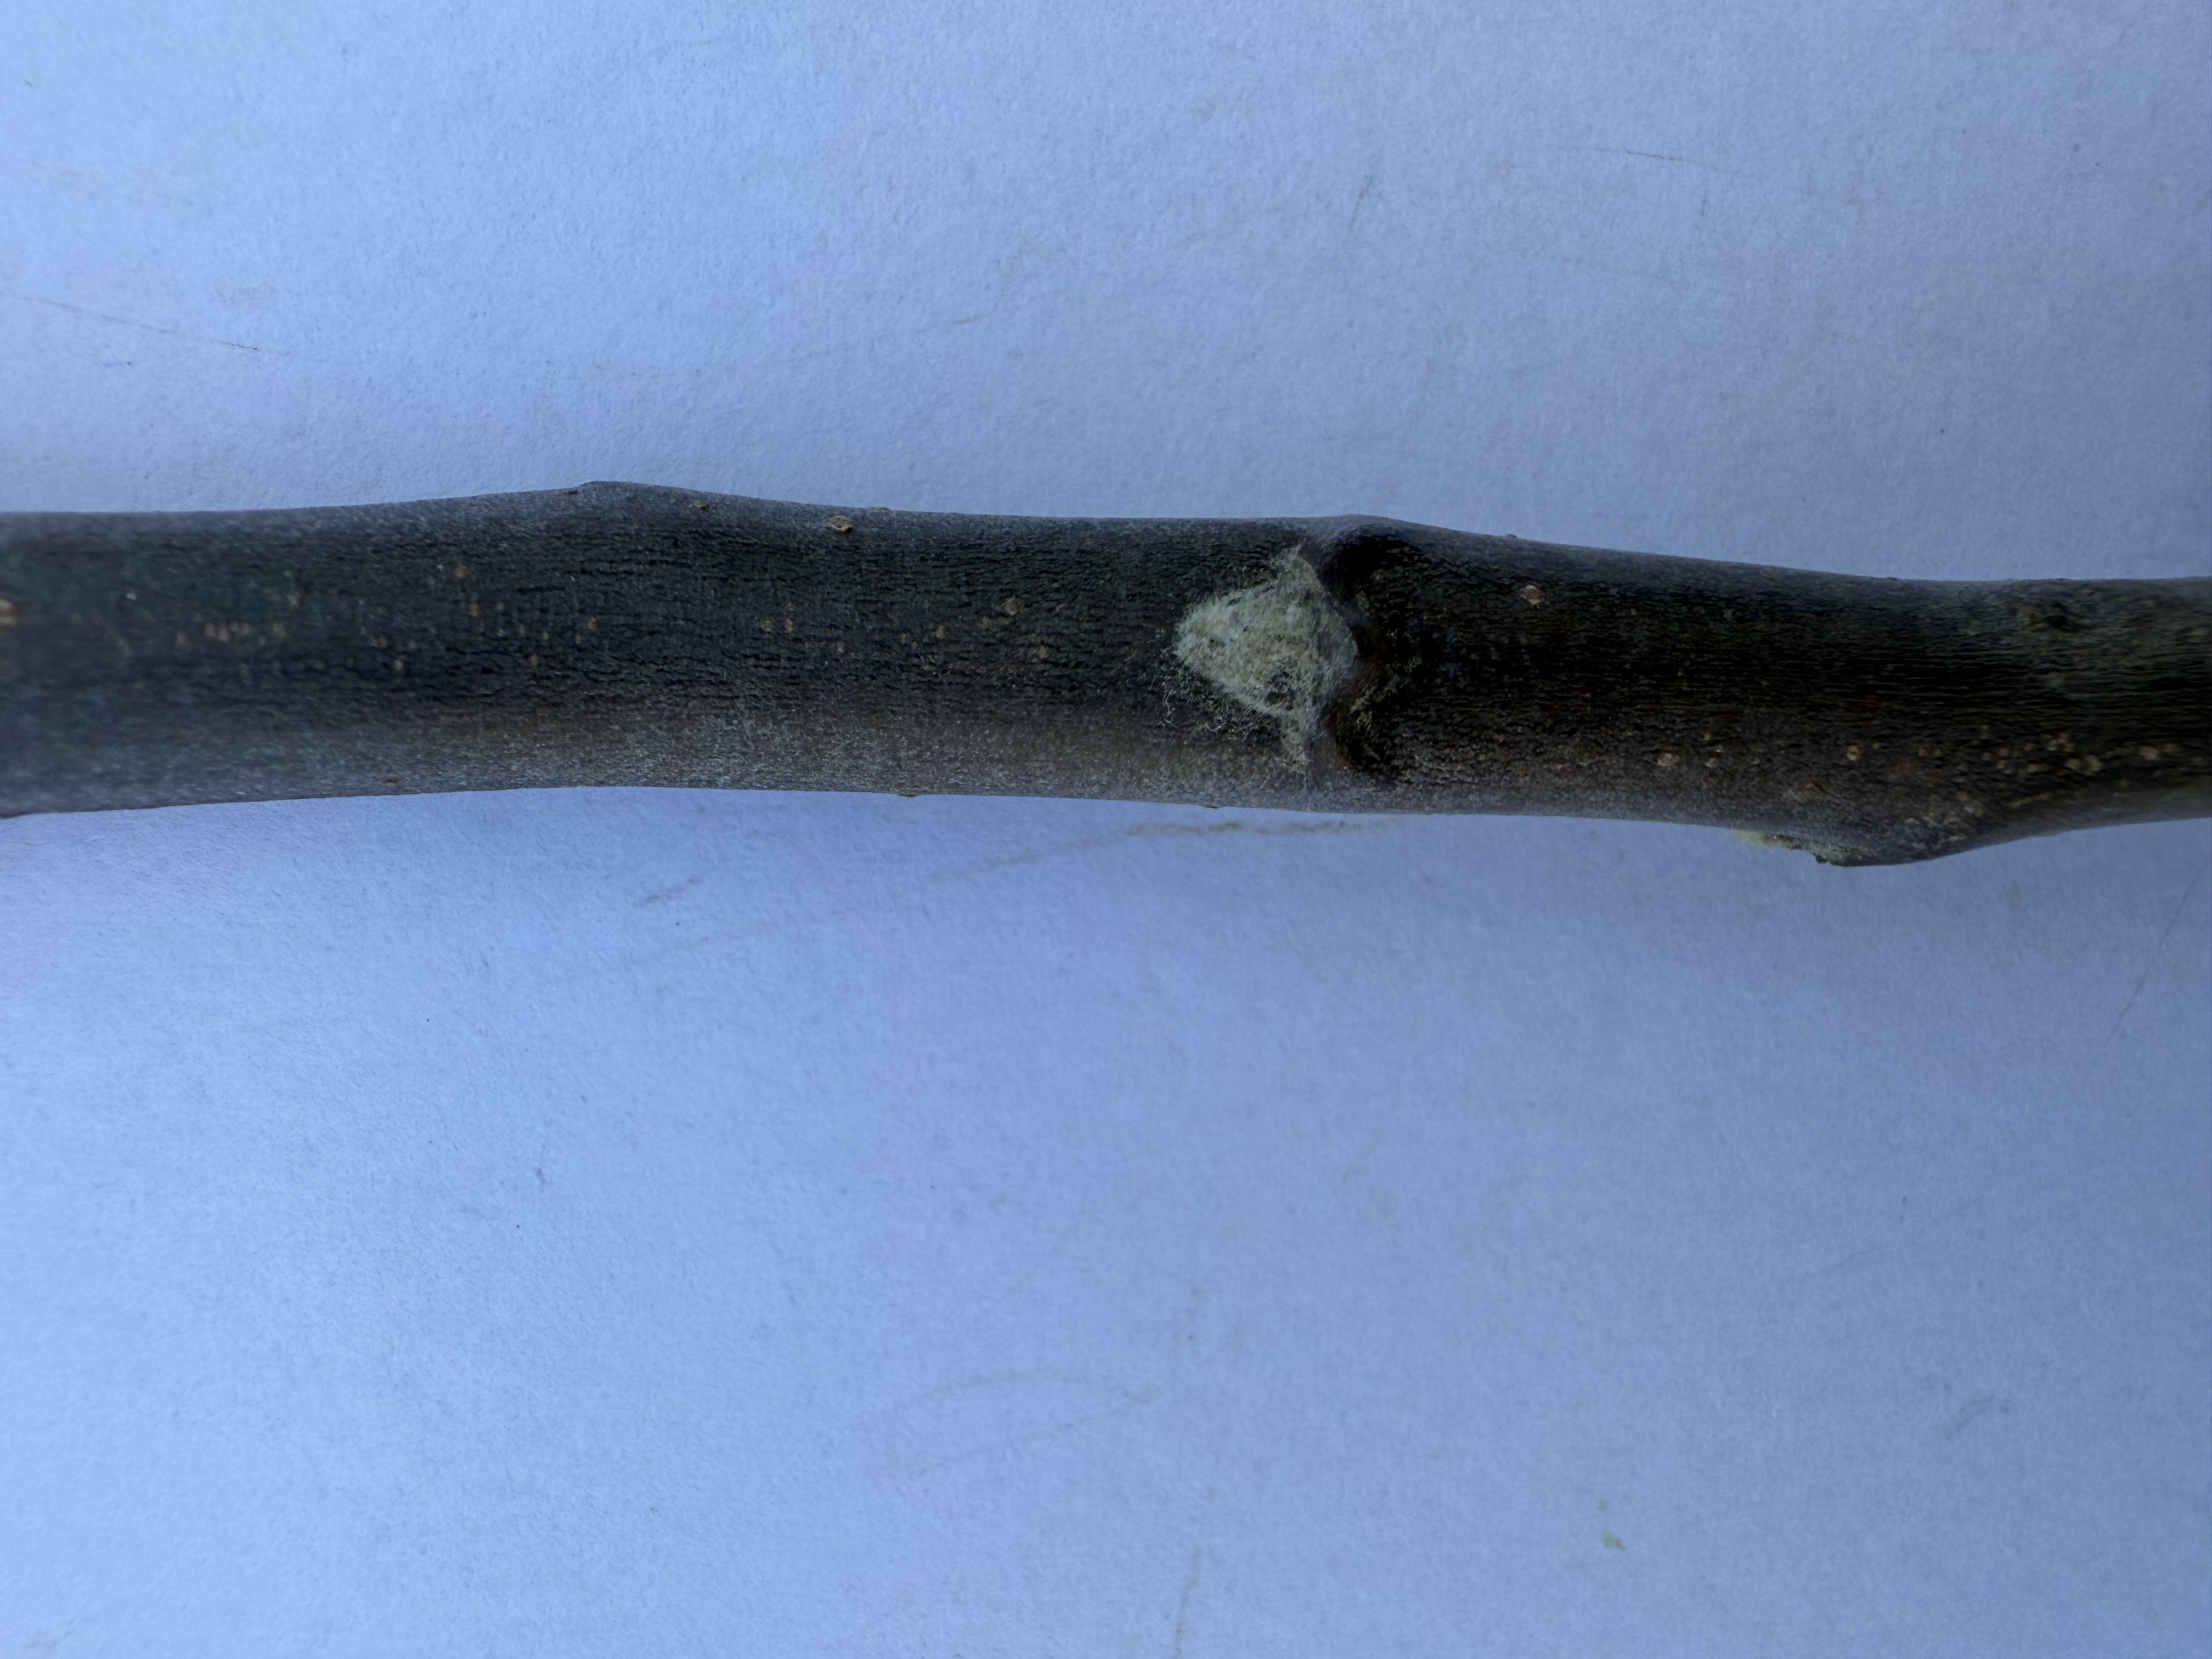
Variety: Redlove Apple